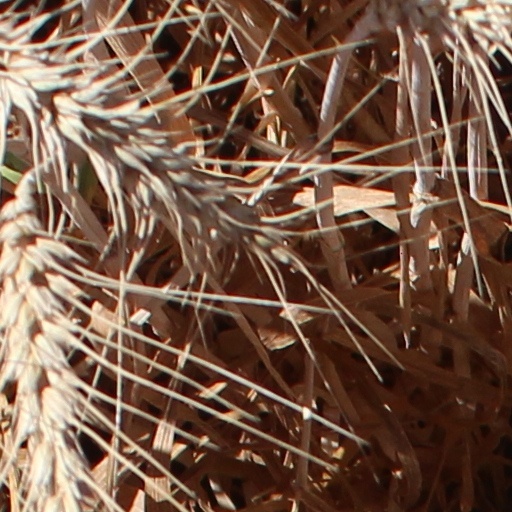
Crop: wheat